Thyssen-Bornemisza Museum

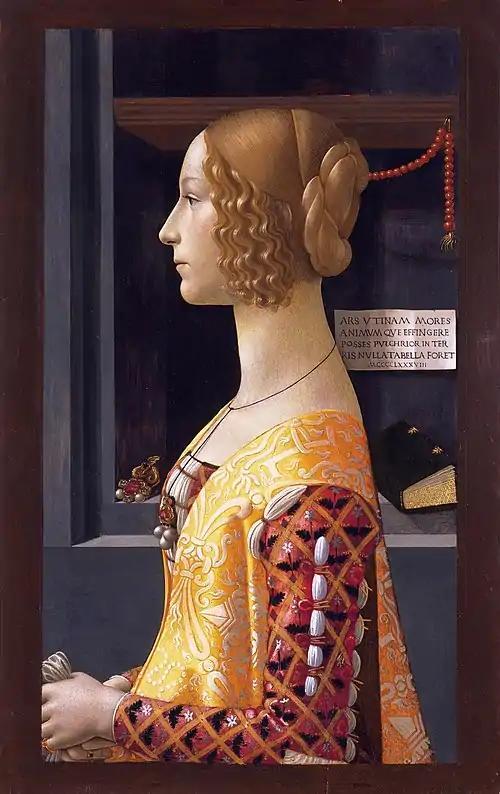
"Portrait of Giovanna Tornabuoni" by Domenico Ghirlandaio, 1489–90

The Old Masters were mainly bought by the elder Baron, while Hans focused more on the 19th and 20th century, resulting in a collection that spans eight centuries of European painting, without claiming to give an all-encompassing view but rather a series of highlights.